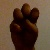
The image shows a hand gesture representing the letter 'E' in Indian Sign Language.